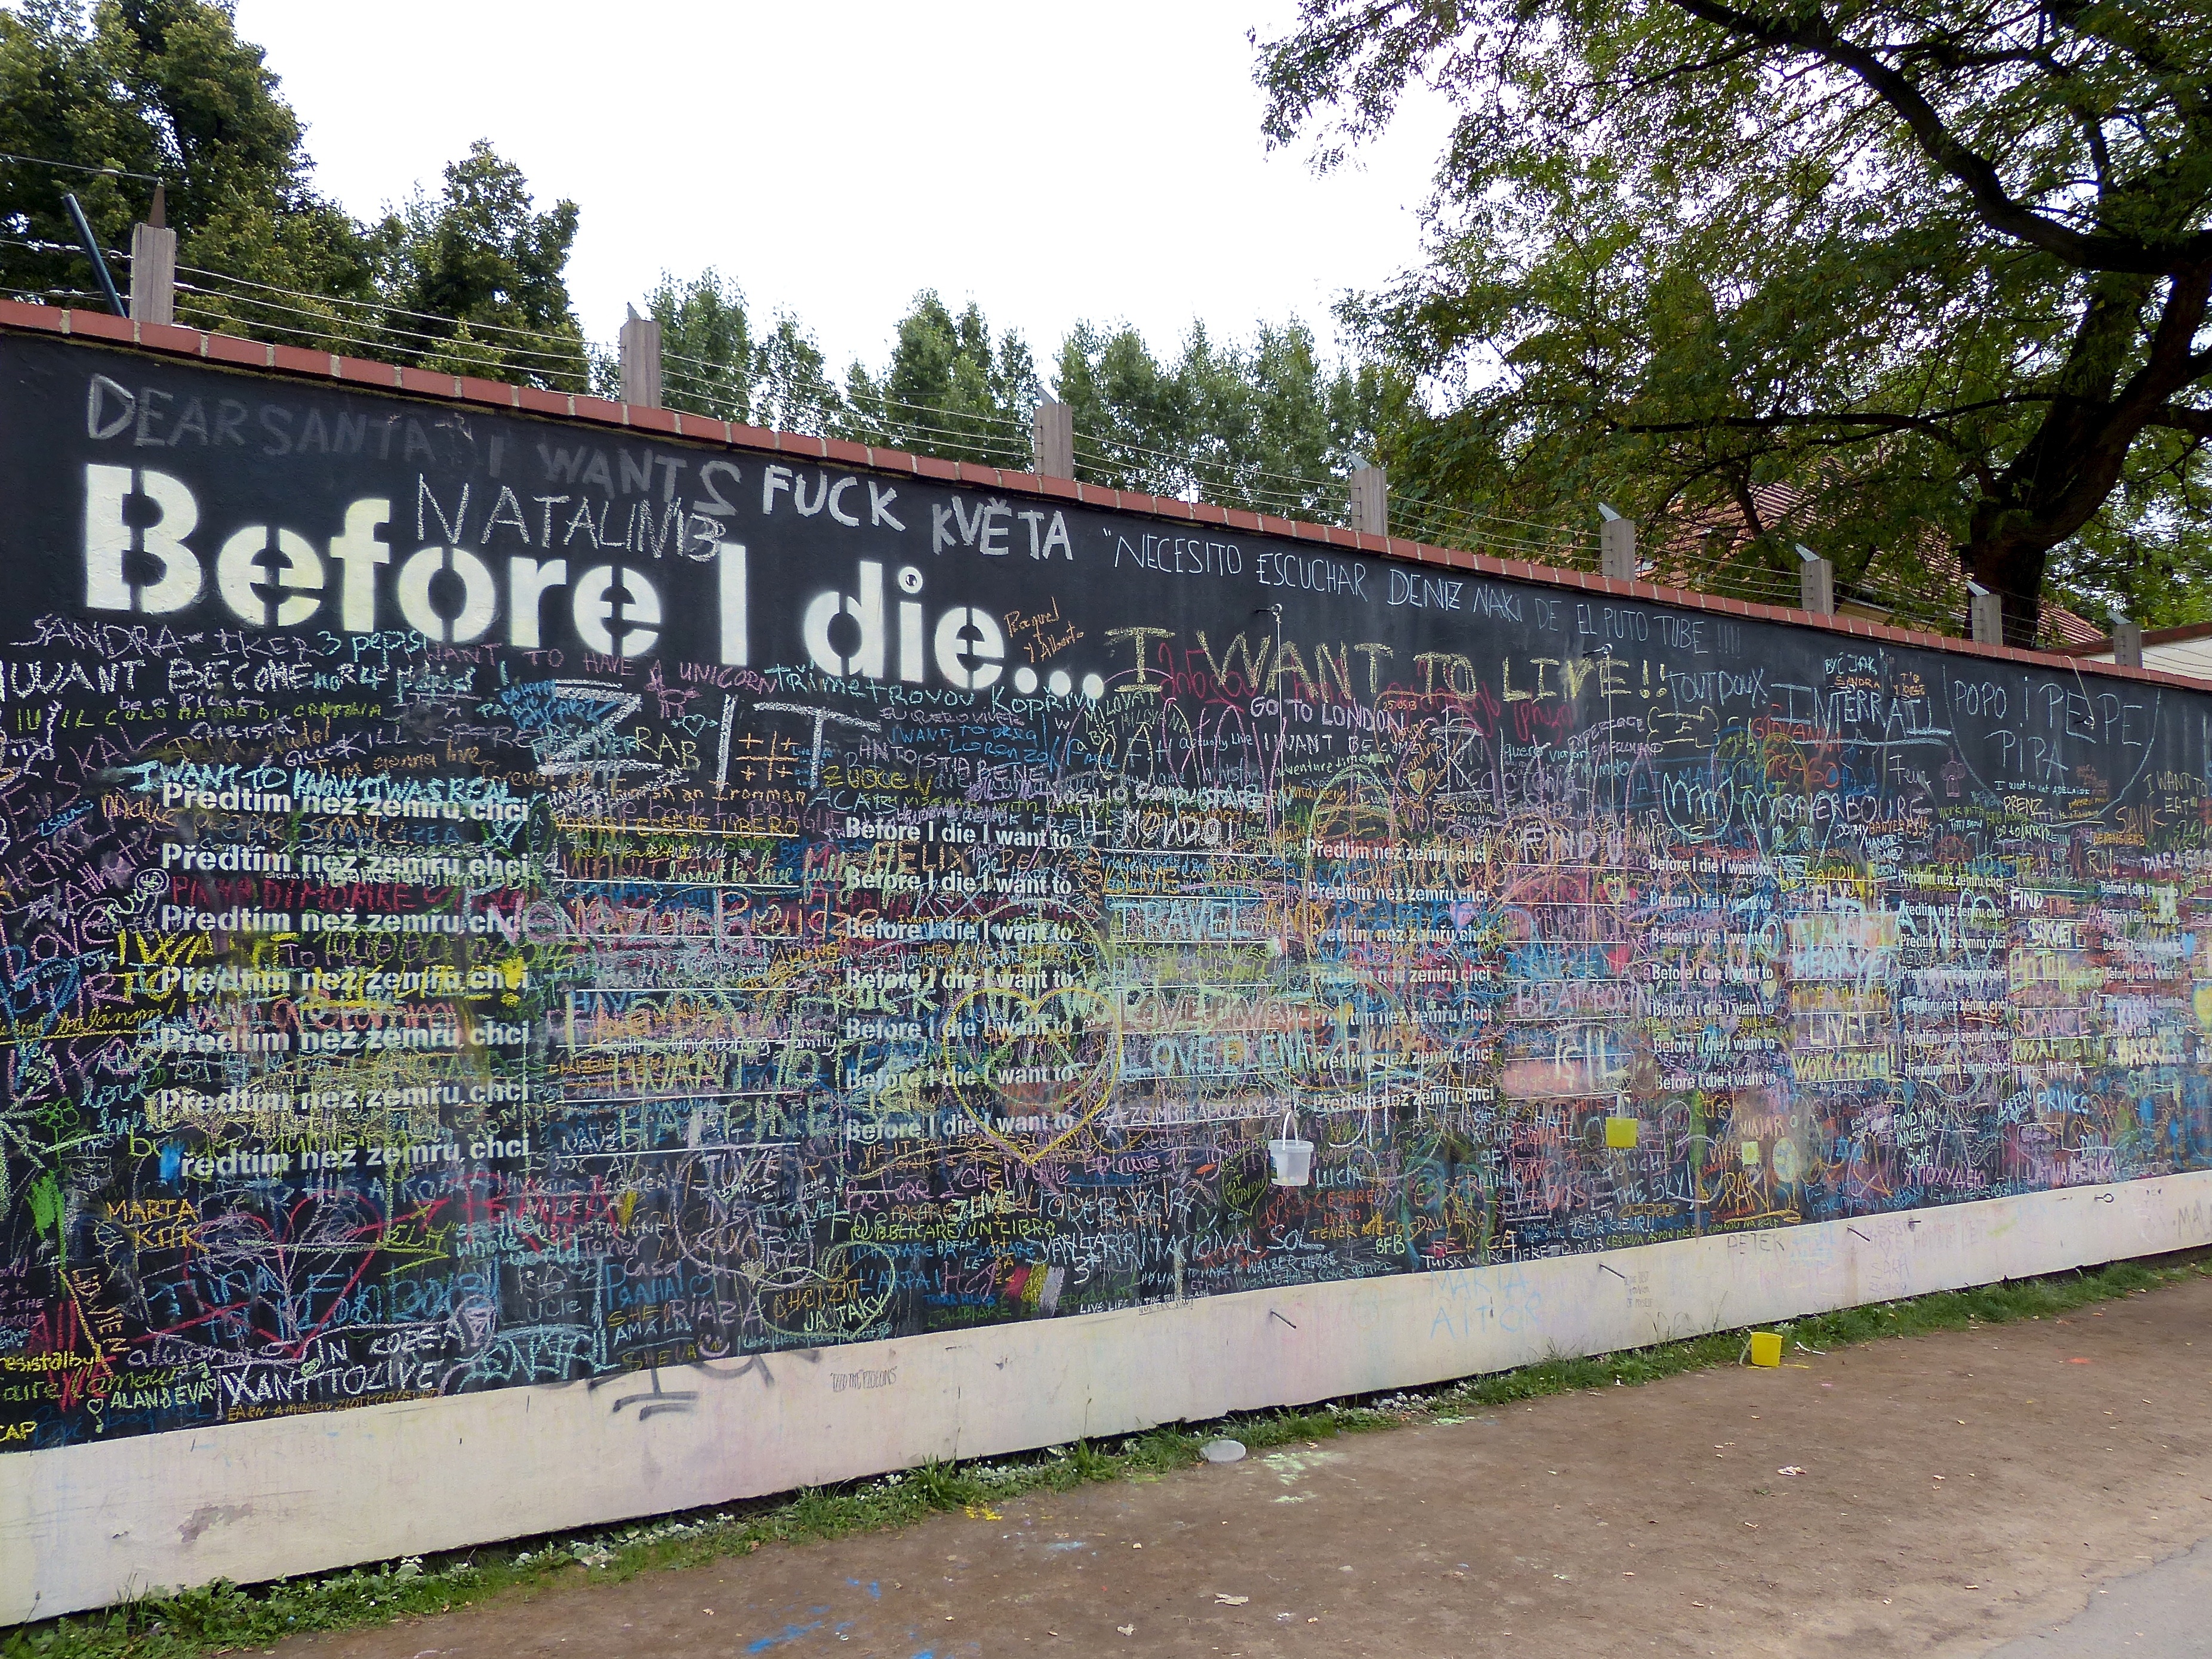
street, wall, travel, europe, prague, graffiti, art, mural, kampa, republic, publicart, czech, cesko, praha, beforeidie, urban area